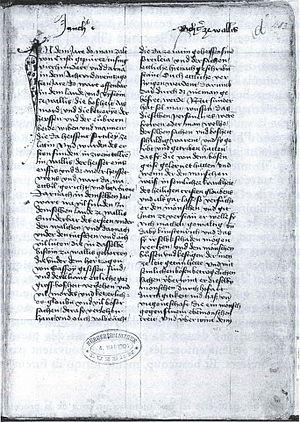
L'histoire LGBT en Suisse est l'histoire locale de l'émergence du mouvement LGBT, un mouvement en faveur de la reconnaissance et de l'égalité pour les personnes entre autres lesbiennes, gays, bisexuels et transgenres.
Hans Fründ est un greffier ou chroniqueur de Lucerne en Suisse. Il est connu pour son compte rendu des procès de sorcellerie du Valais et de l'ancienne guerre de Zürich.
Les procès de sorcellerie du Valais font partie d'une vaste campagne de chasse aux sorcières organisée en Valais, en Suisse actuelle, à partir de 1428. La chasse aux sorcières en Valais est la première d'une série de campagnes systématiques visant les sorcières. Ces campagnes deviennent beaucoup plus répandues dans les décennies suivantes en Europe.